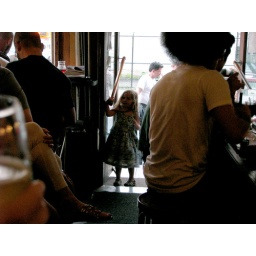
A girl in the bar